Lake Athabasca

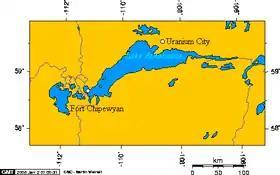

Lake Athabasca (French: "lac Athabasca"; from Woods Cree: , "[where] there are plants one after another") is in the north-west corner of Saskatchewan and the north-east corner of Alberta between 58° and 60° N in Canada. The lake is about 30% in Alberta and 70% in Saskatchewan.